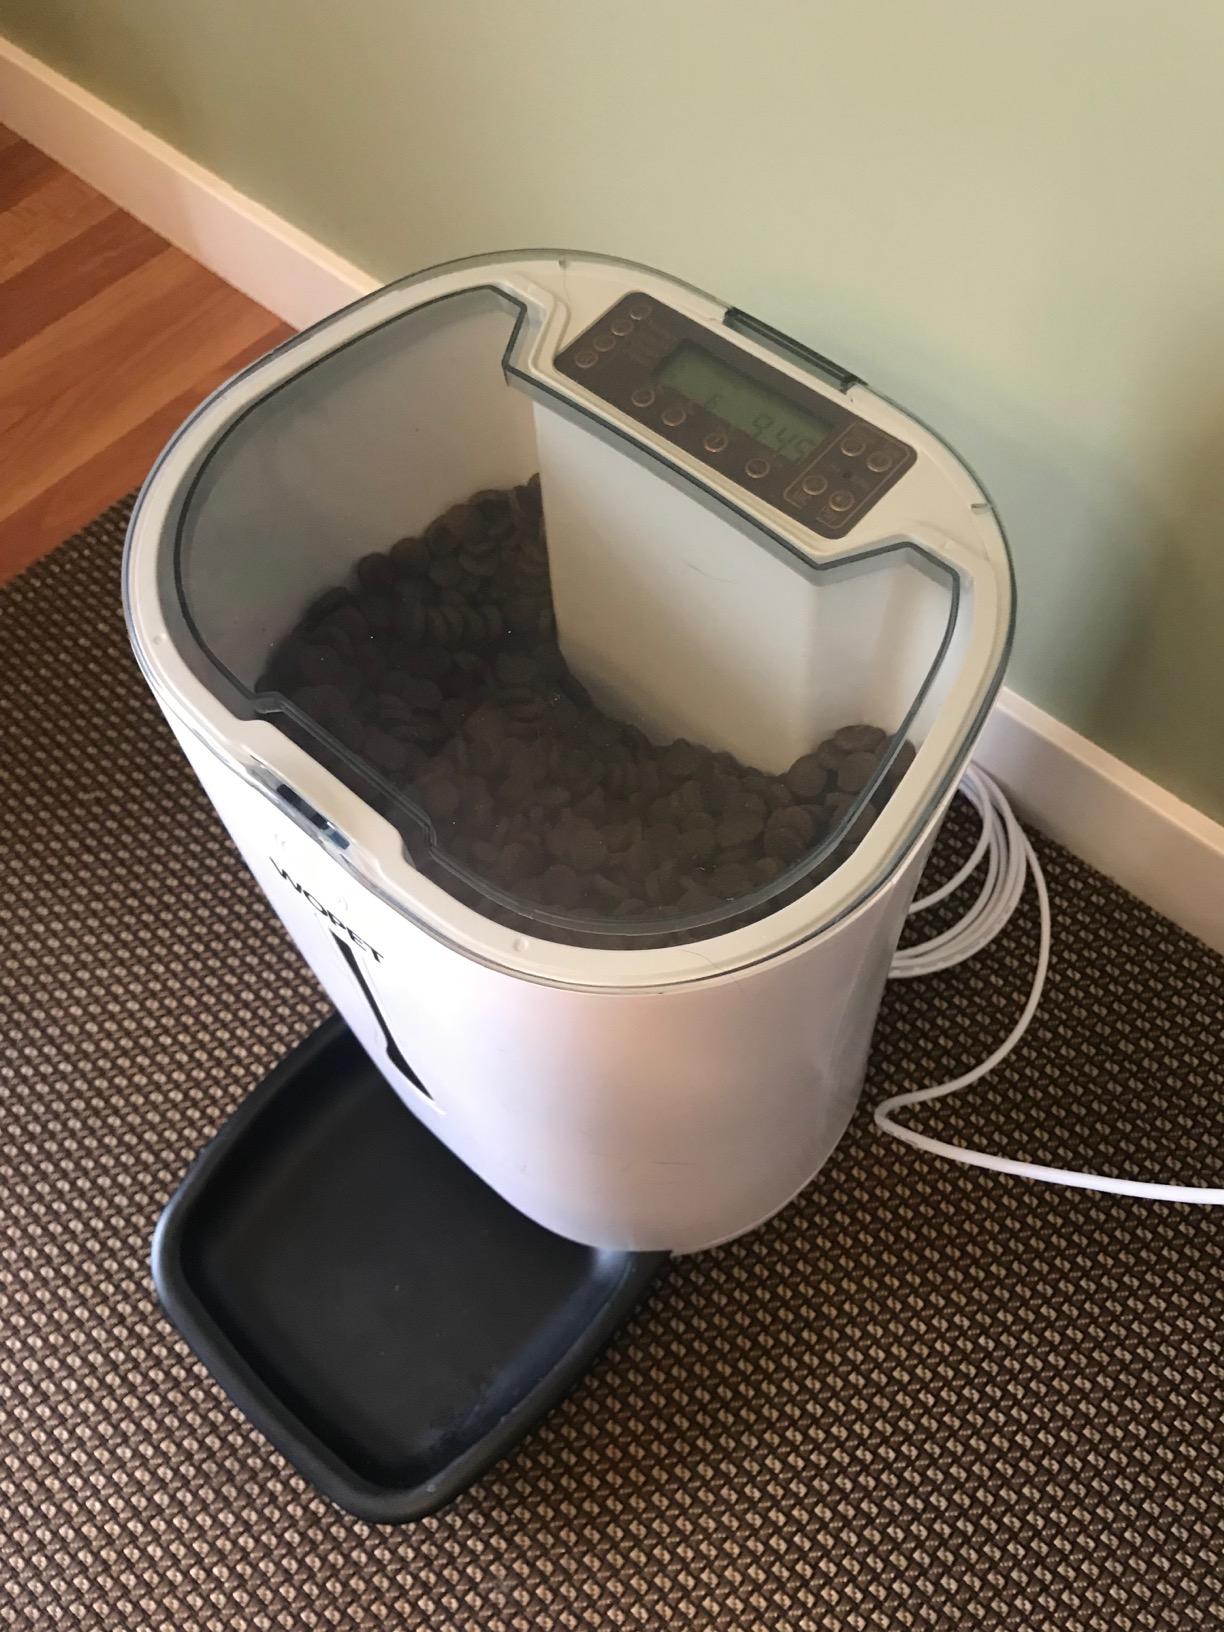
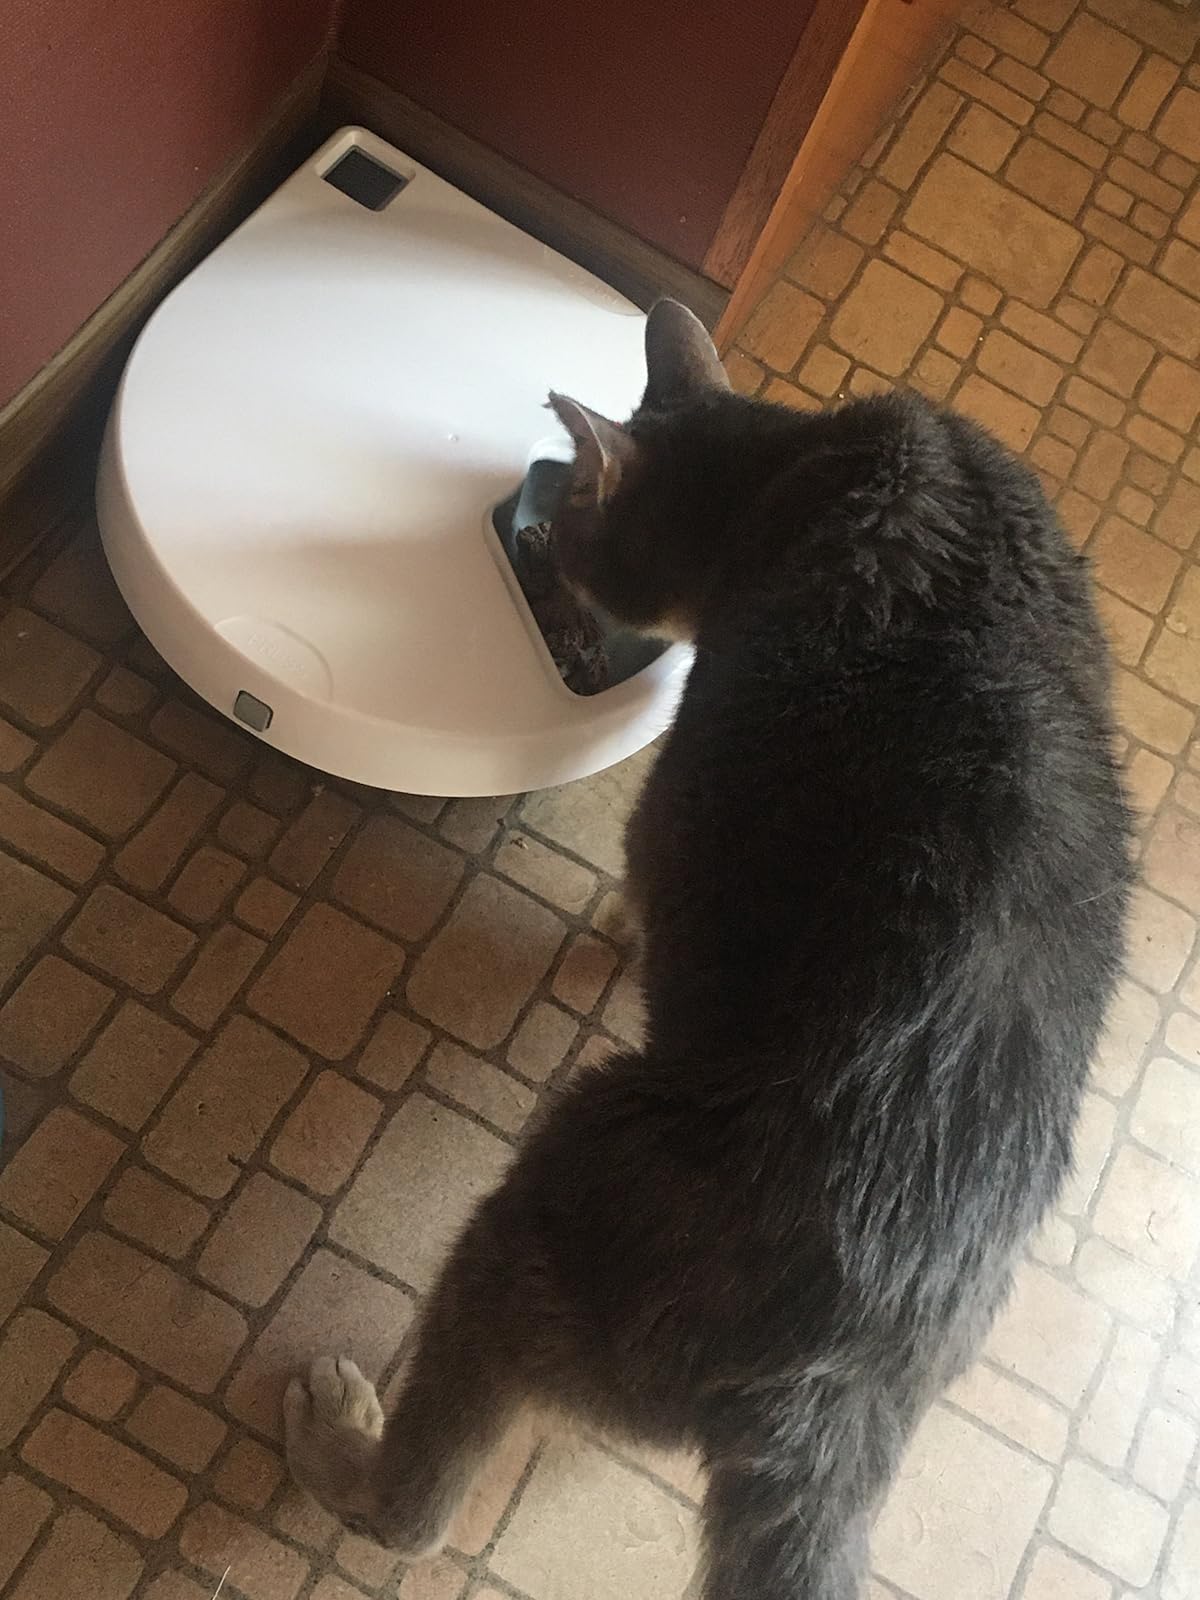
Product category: items_feeder
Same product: no